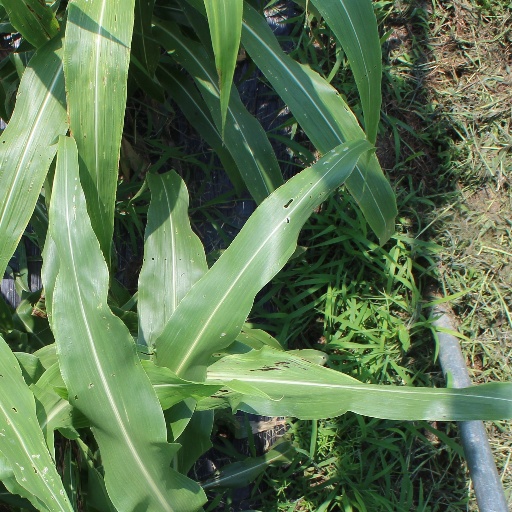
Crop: sorghum